Tigran Sargsyan

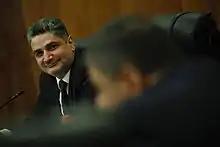
Tigran Sargsyan, as Prime-Minister of Armenia

Tigran Sargsyan government adopted a program for development of electronic government. Specially for that task specialists were invited from Estonia, which was considered one of the best electronic government systems around the world. At first stages electronic document flow was launched at Yerevan Municipality, Central Bank, as well as Mulberry system, which in 2011 included 35 state institutions. System was used by a number of private companies, i.e. ArmRosGazProm and Nairit Factory. System made it possible for citizens to check processing of their applications and documents, as well as watching activity of government, budget expenditures, etc.